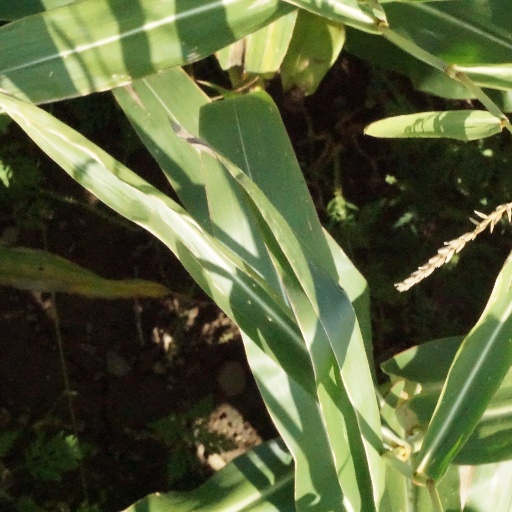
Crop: maize; corn